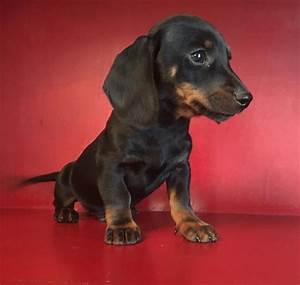
Label: dog